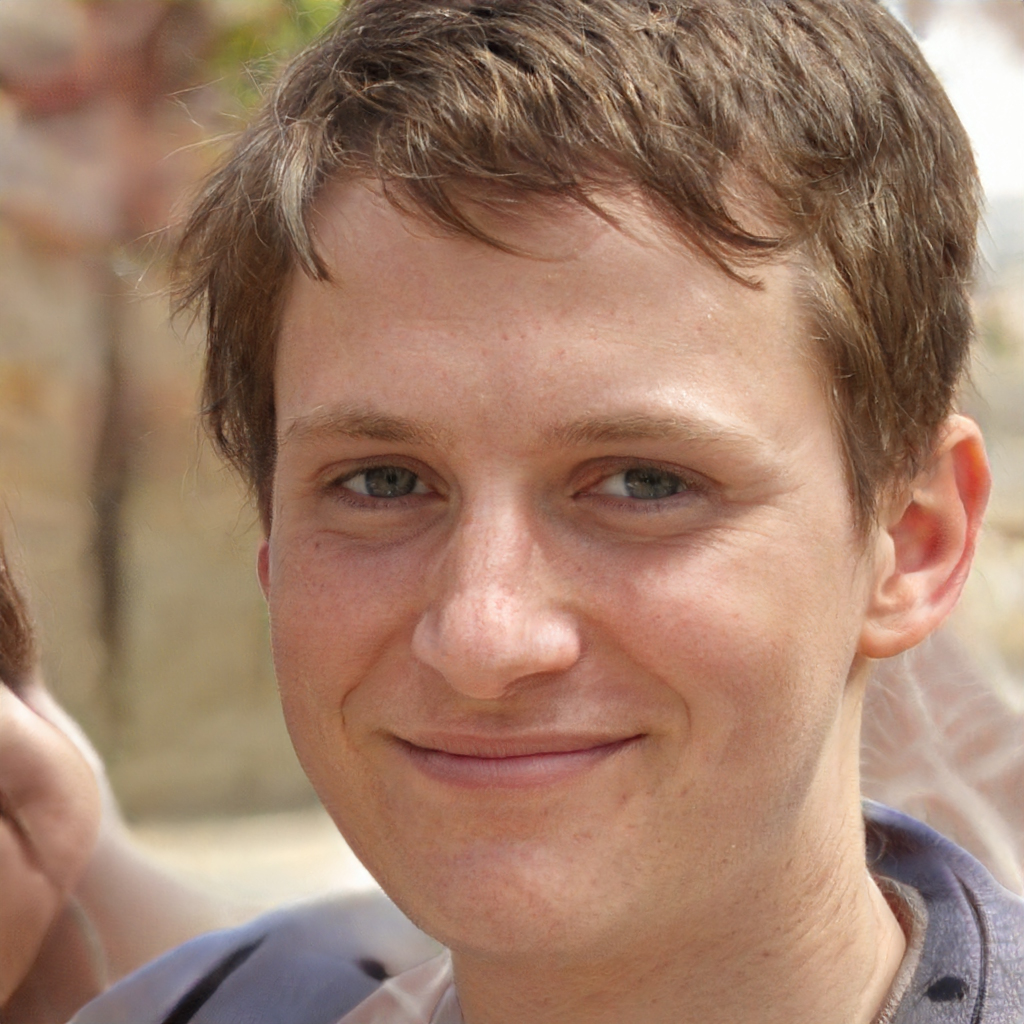
Portrait style: Real Portrait